Question: Please indicate a possible affordance area of the eat_apple that can be used for eating
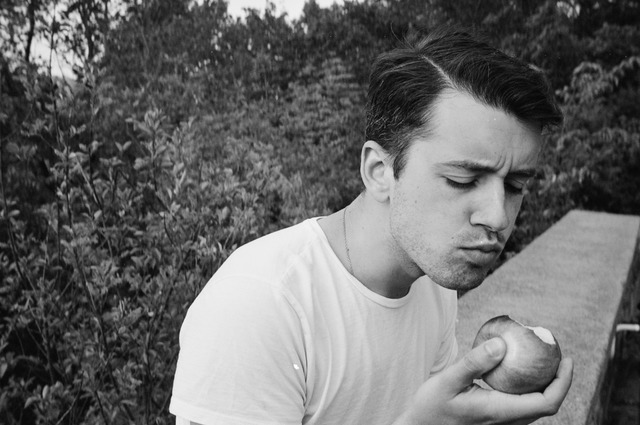
Answer: [468.5, 315.5, 557.5, 390.5]